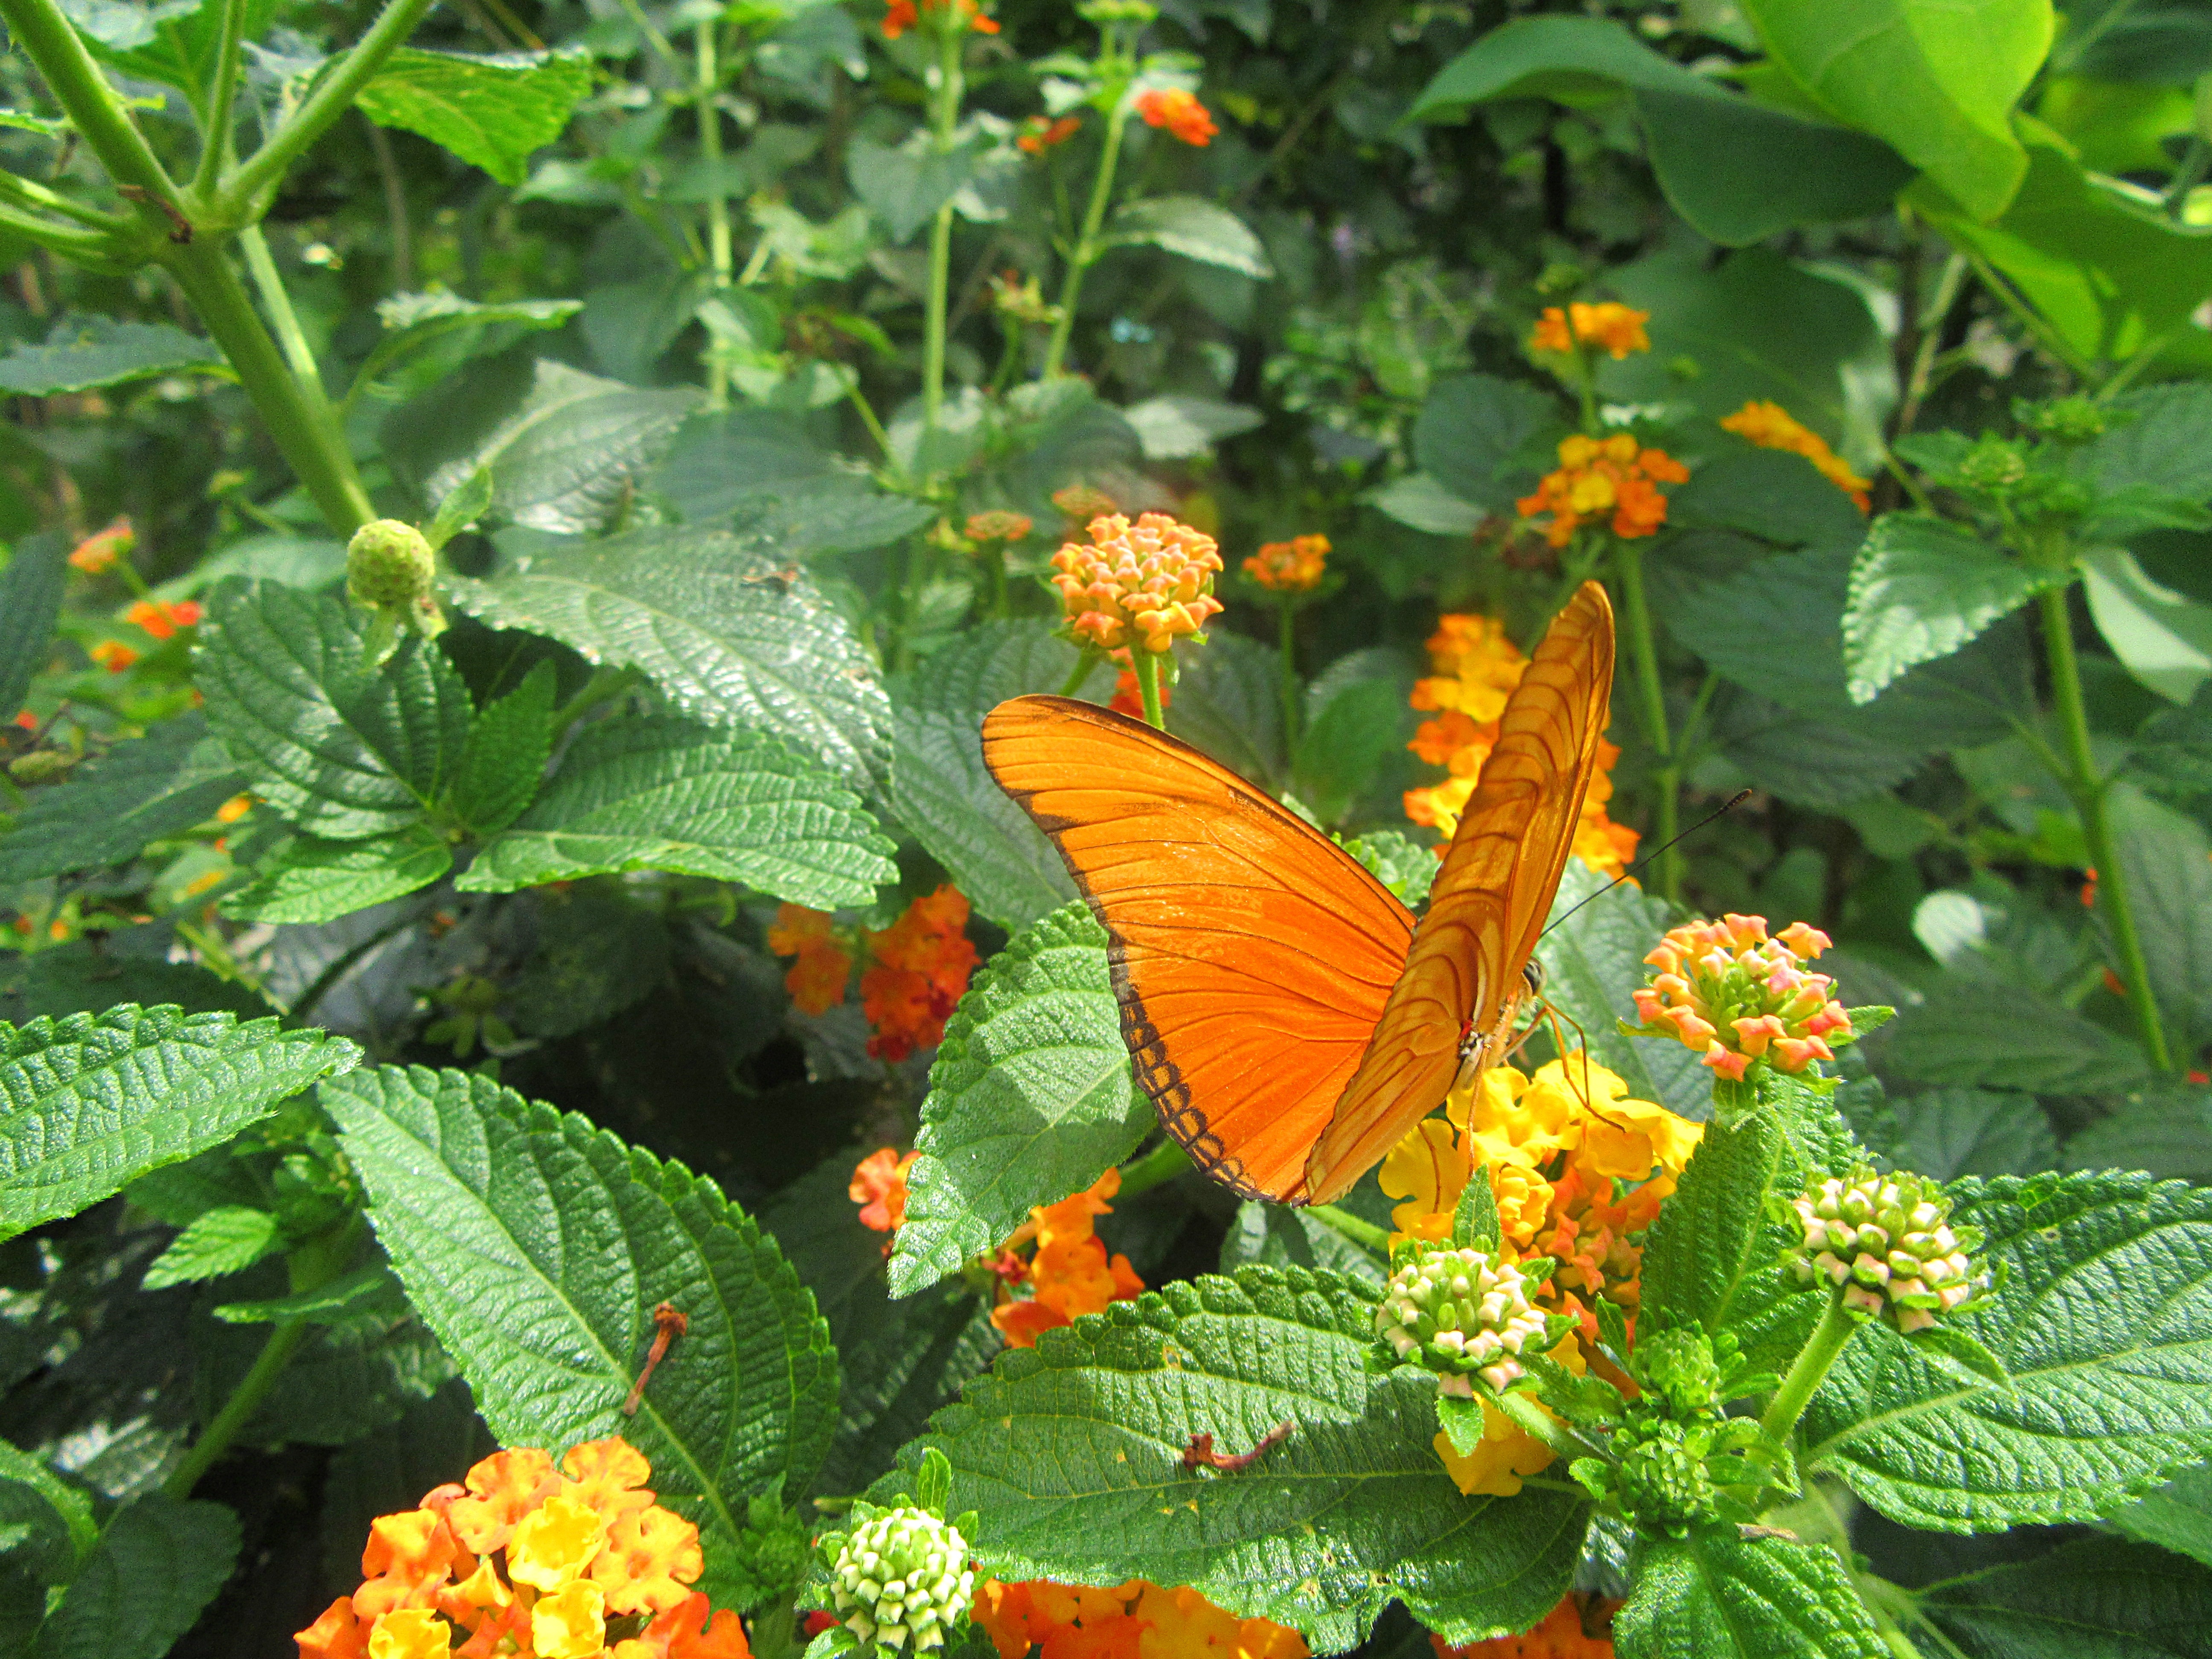
nature, plant, leaf, flower, summer, pollen, insect, bug, botany, butterfly, garden, flora, fauna, invertebrate, wildflower, flowers, close up, shrub, insects, nectar, orange butterfly, flowering plant, pollinator, butterfly park, lantana camara, annual plant, land plant, moths and butterflies